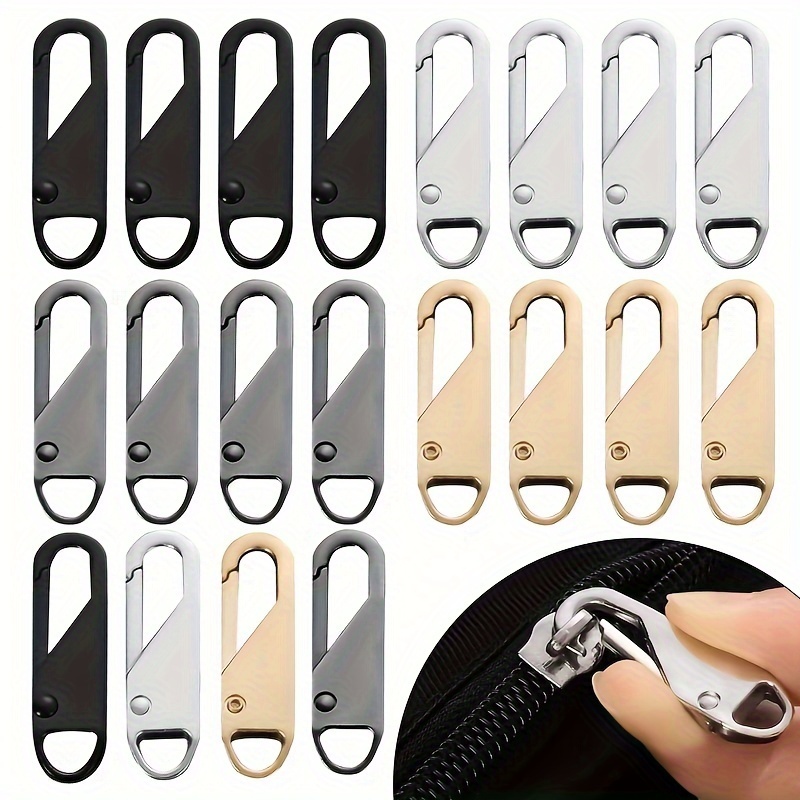
Zipper Pull Replacement
Easily repair and upgrade your zippers with the 20pc Multi-Function Zipper Pull Replacement Set ! Designed for luggage, jackets, backpacks, boots, wallets, and coats , these durable and versatile zipper pulls make everyday wear and travel hassle-free. Measuring 3.7cm x 1.2cm (1.5in x 0.5in) , they provide a comfortable grip and effortless zip action. With a mix of colors , you can match them to various items for a seamless look. Whether you're fixing a broken zipper or adding convenience, this easy-to-install set is a must-have for quick repairs. Perfect for travel and daily use!
Brand: Sattoutta store
Category: Arts & Entertainment > Hobbies & Creative Arts > Arts & Crafts > Art & Crafting Materials > Craft Fasteners & Closures > Zipper Pulls